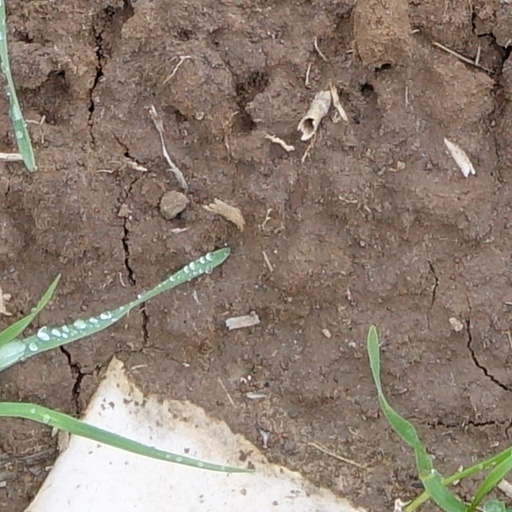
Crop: wheat